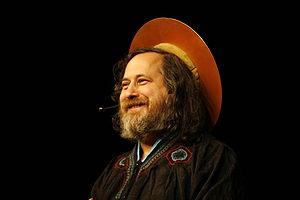
Il existe une tradition datant du début des années 1970 chez les programmeurs, qui consiste à défendre son logiciel éditeur de texte favori avec une passion qui n'est pas sans rappeler à certains celle du fanatisme religieux. De nombreuses flamewars se sont déroulées entre des groupes qui s'insultaient les uns les autres en soutenant que l'éditeur de texte de leur choix était l'outil parfait pour l'édition.